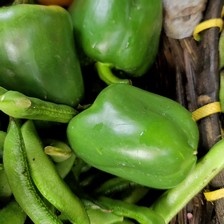
Label: capsicum